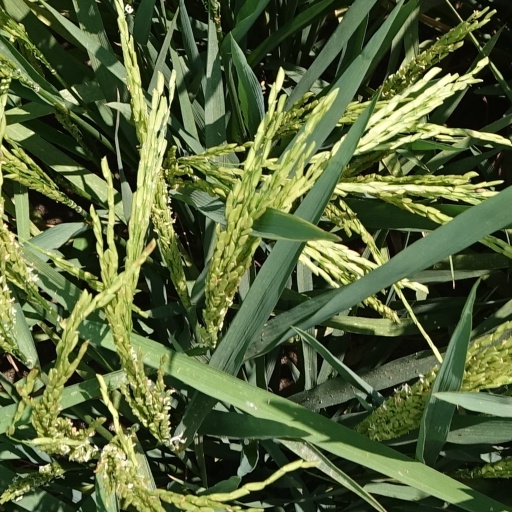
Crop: rice